XM17 Modular Handgun System competition

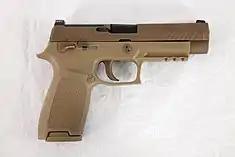
XM17-XM18 Modular Handgun, a pistol built out of SIG Sauer P320.

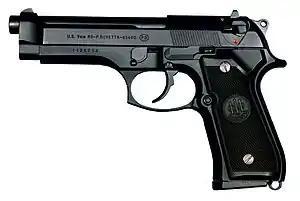
Beretta M9 service pistol, the incumbent model

The XM17 Modular Handgun System (MHS) competition was a United States Army and United States Air Force competition for a new service pistol. The Modular Handgun System was solicited by a Request for Proposals in September 2015 and is anticipated to be the next U.S. military standard side arm replacing the Beretta M9 and the SIG Sauer M11. The U.S. Marine Corps also participated in the program to have input on source selection.